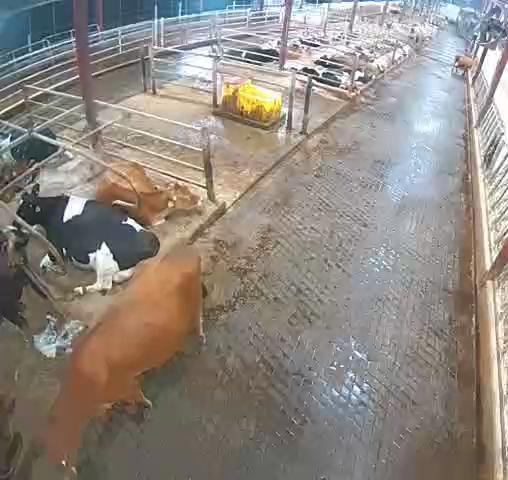
Number of cows: 7